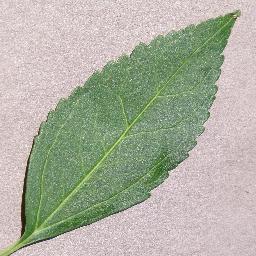
Label: Cherry___healthy